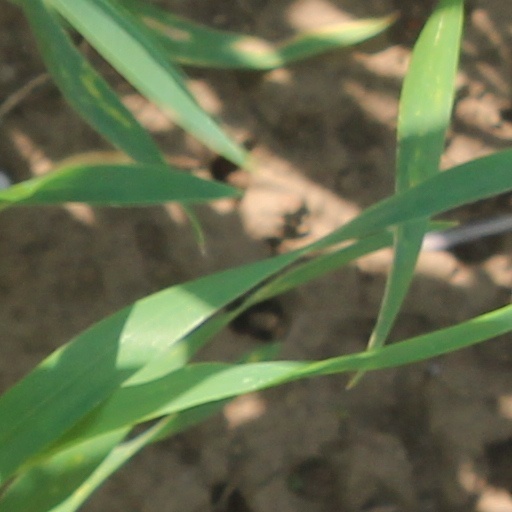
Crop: wheat